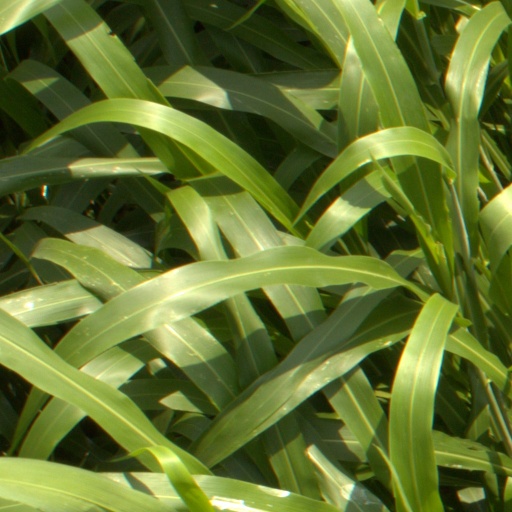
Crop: sorghum